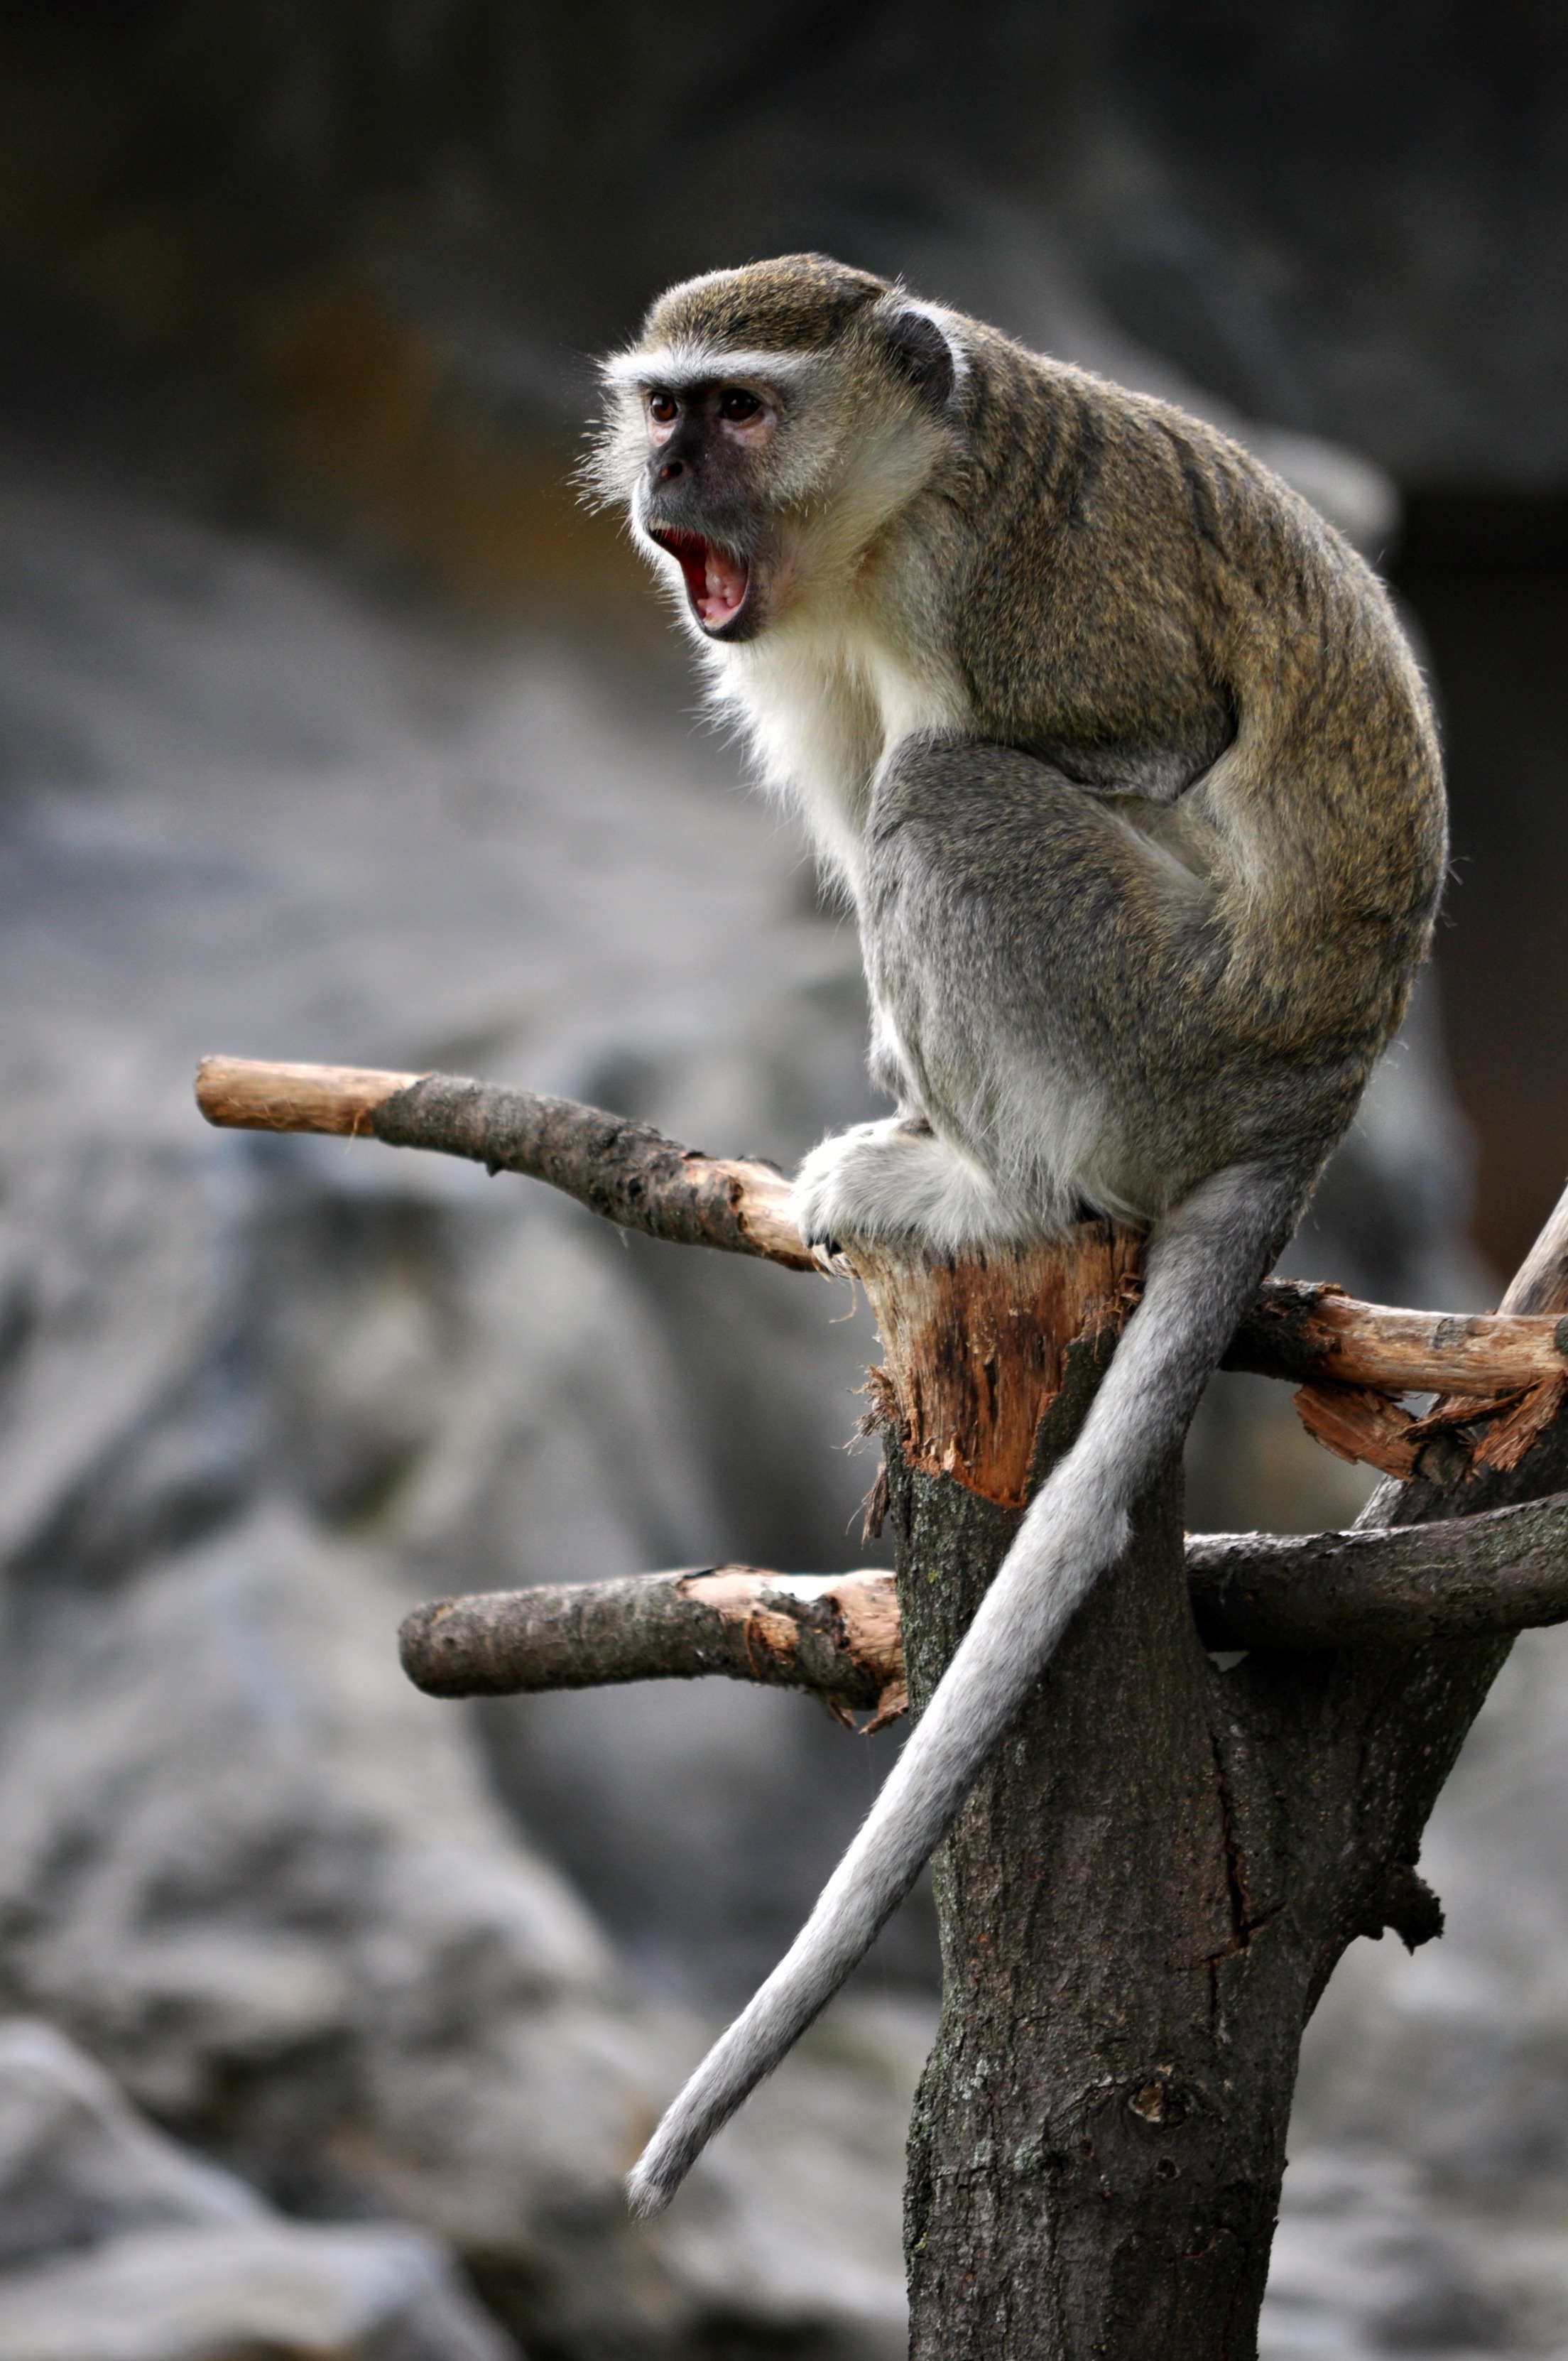
nature, branch, wildlife, zoo, pet, portrait, mammal, monkey, fauna, primate, cry, vertebrate, macaque, old world monkey, new world monkey